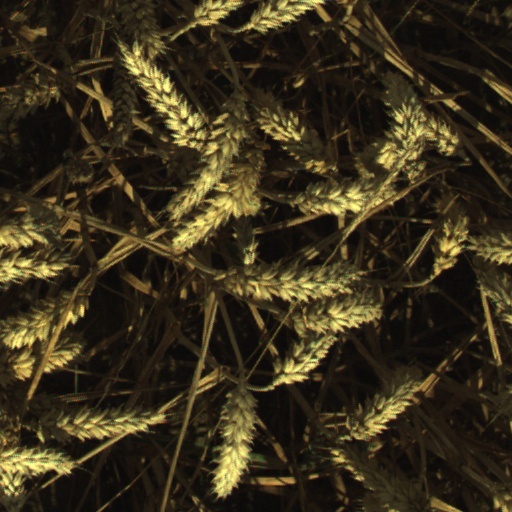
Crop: wheat